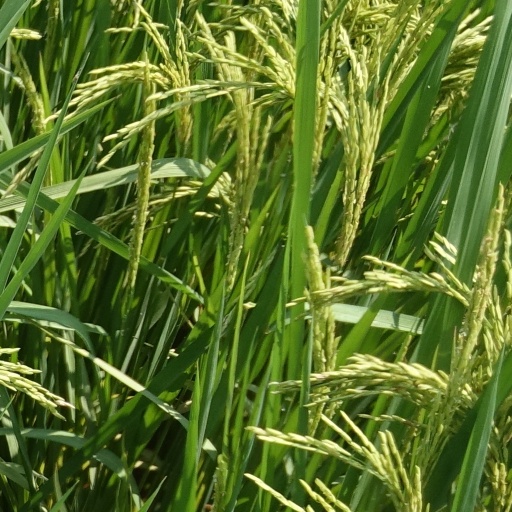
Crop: rice